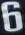
Number: 6